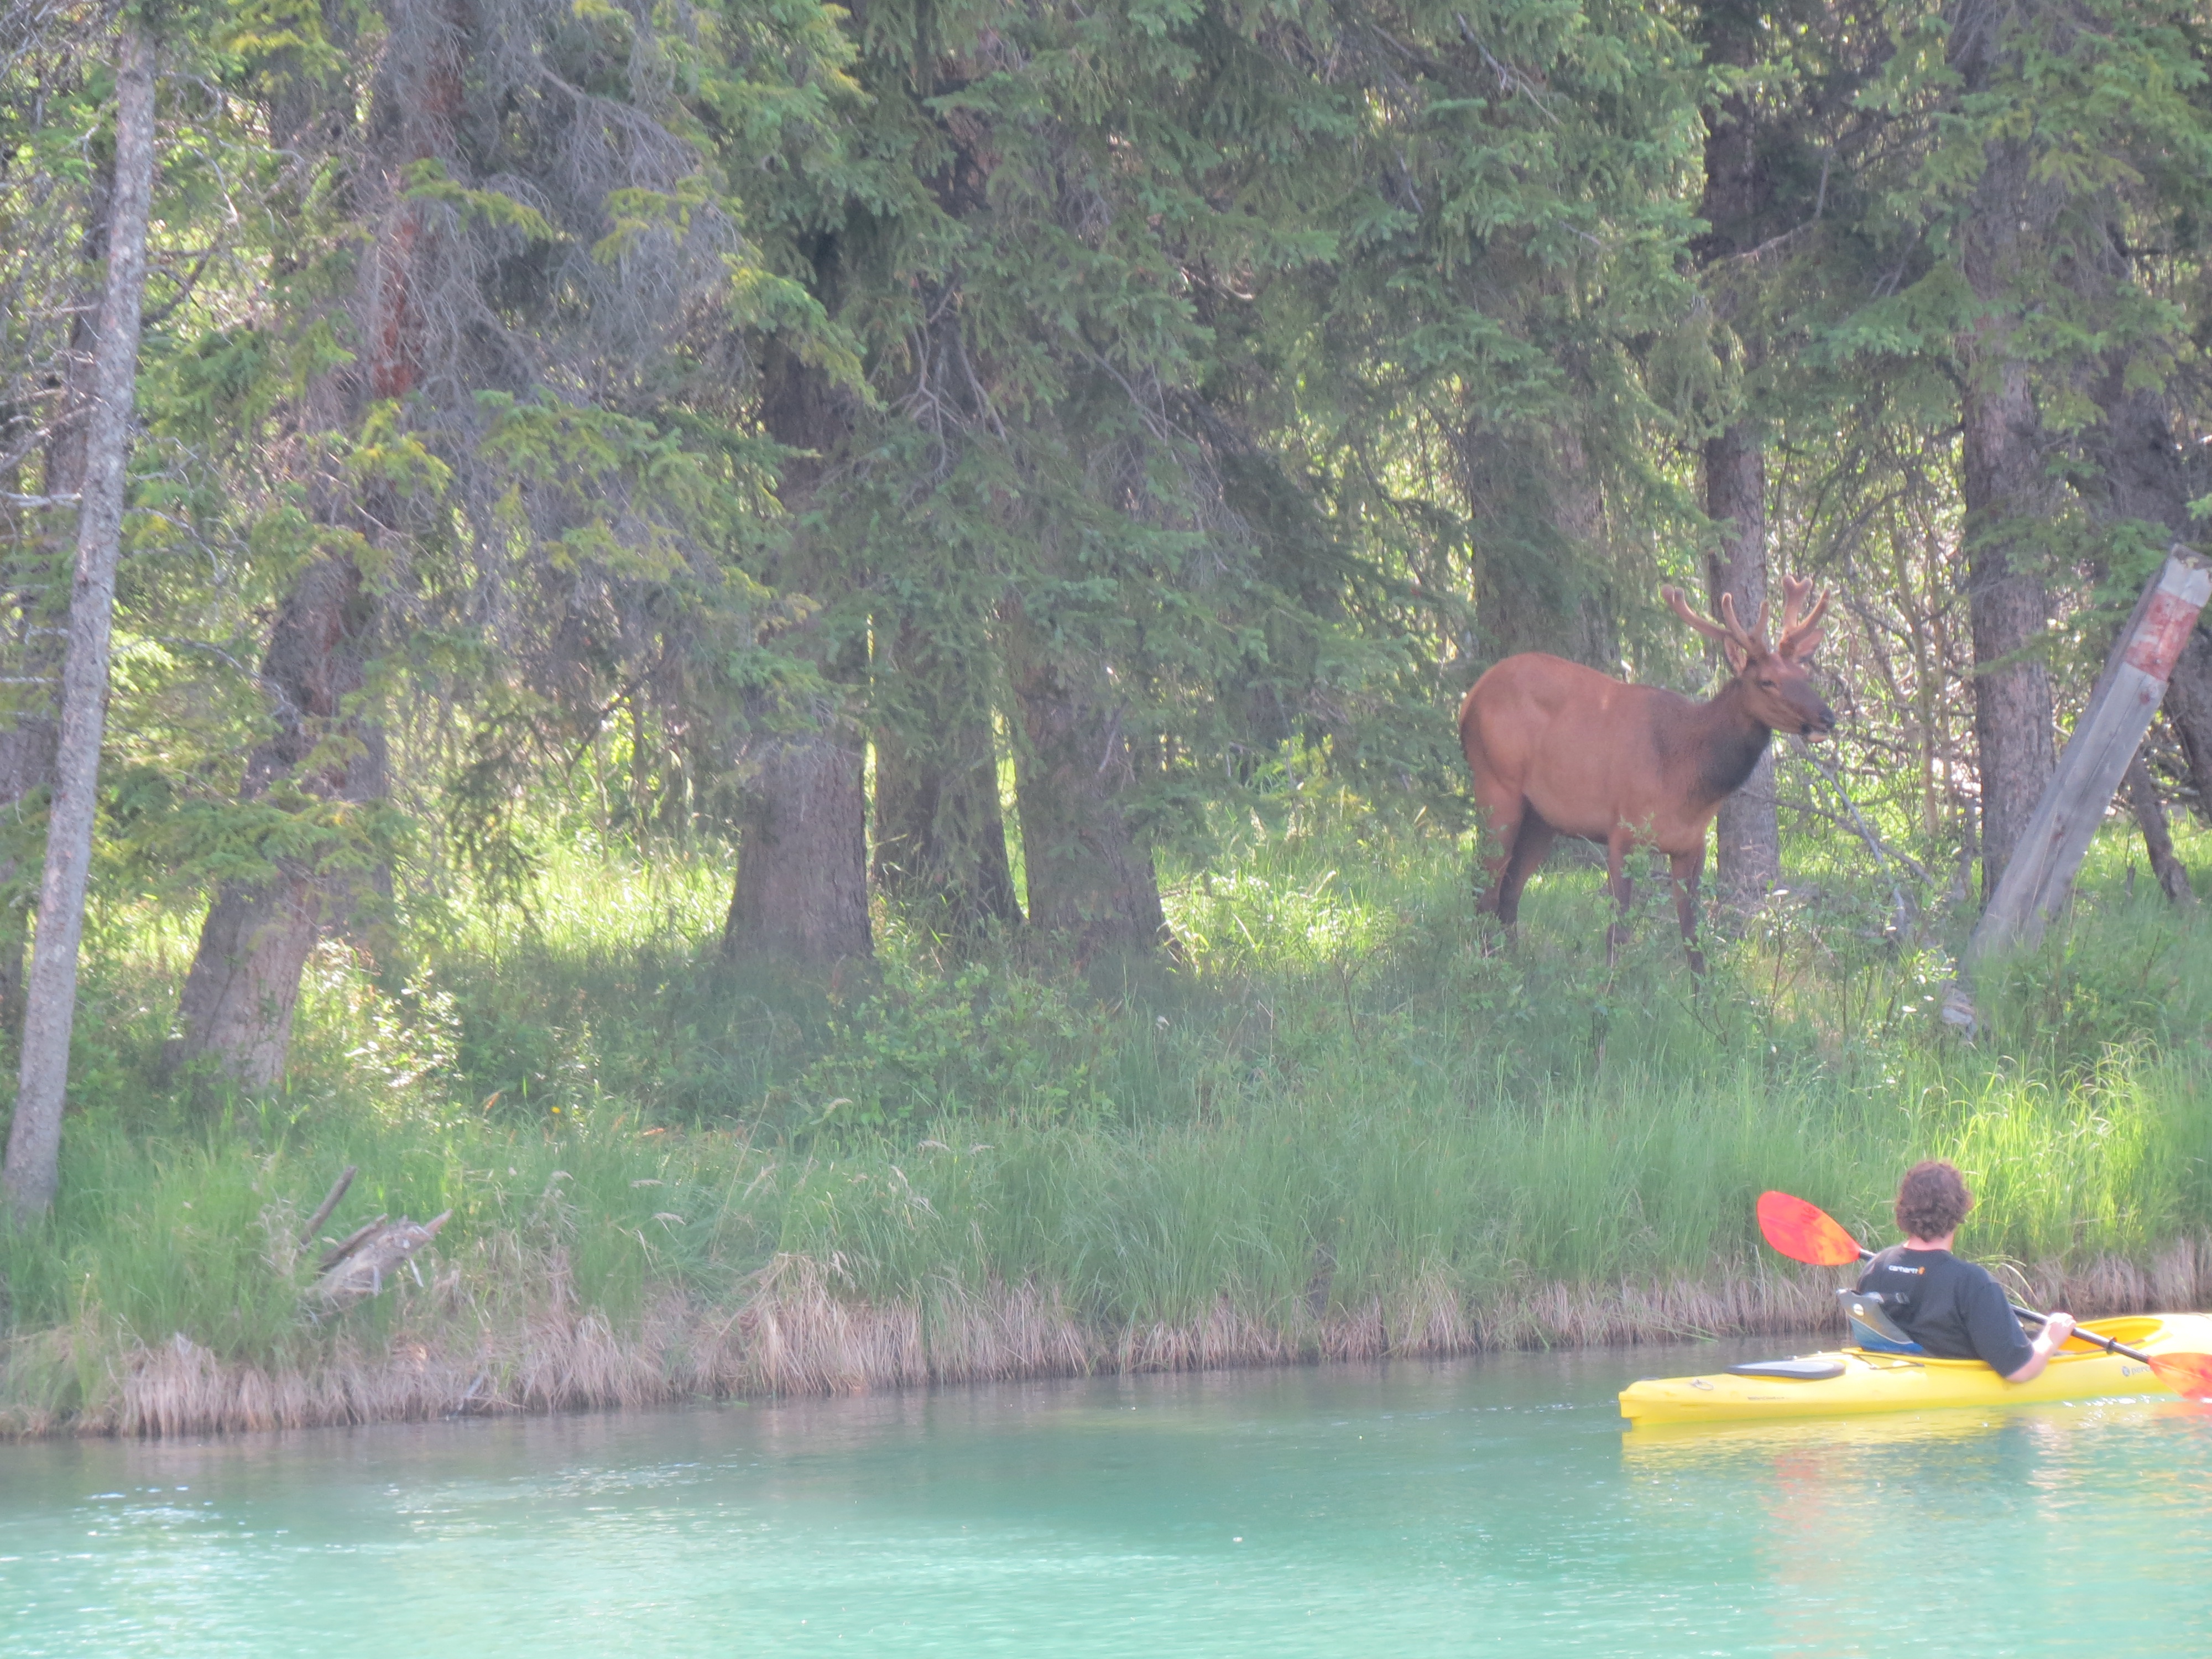
wilderness, wildlife, jungle, ecosystem